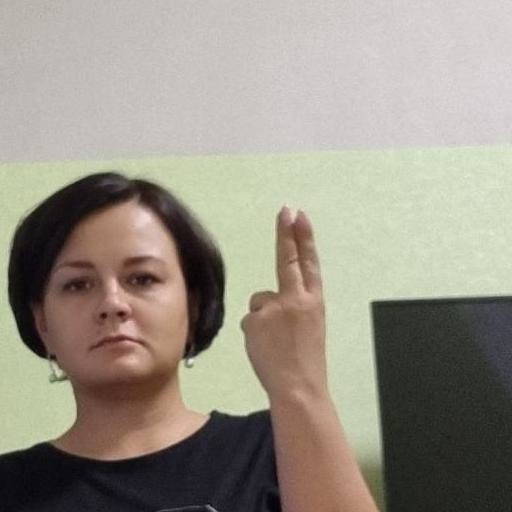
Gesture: two_up_inverted